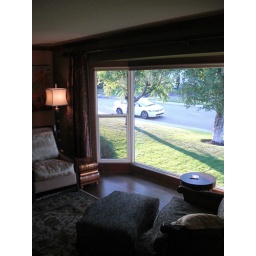
Our gorgeous new bay window (with invisible blinds)! Notice my car parked in the street outside.